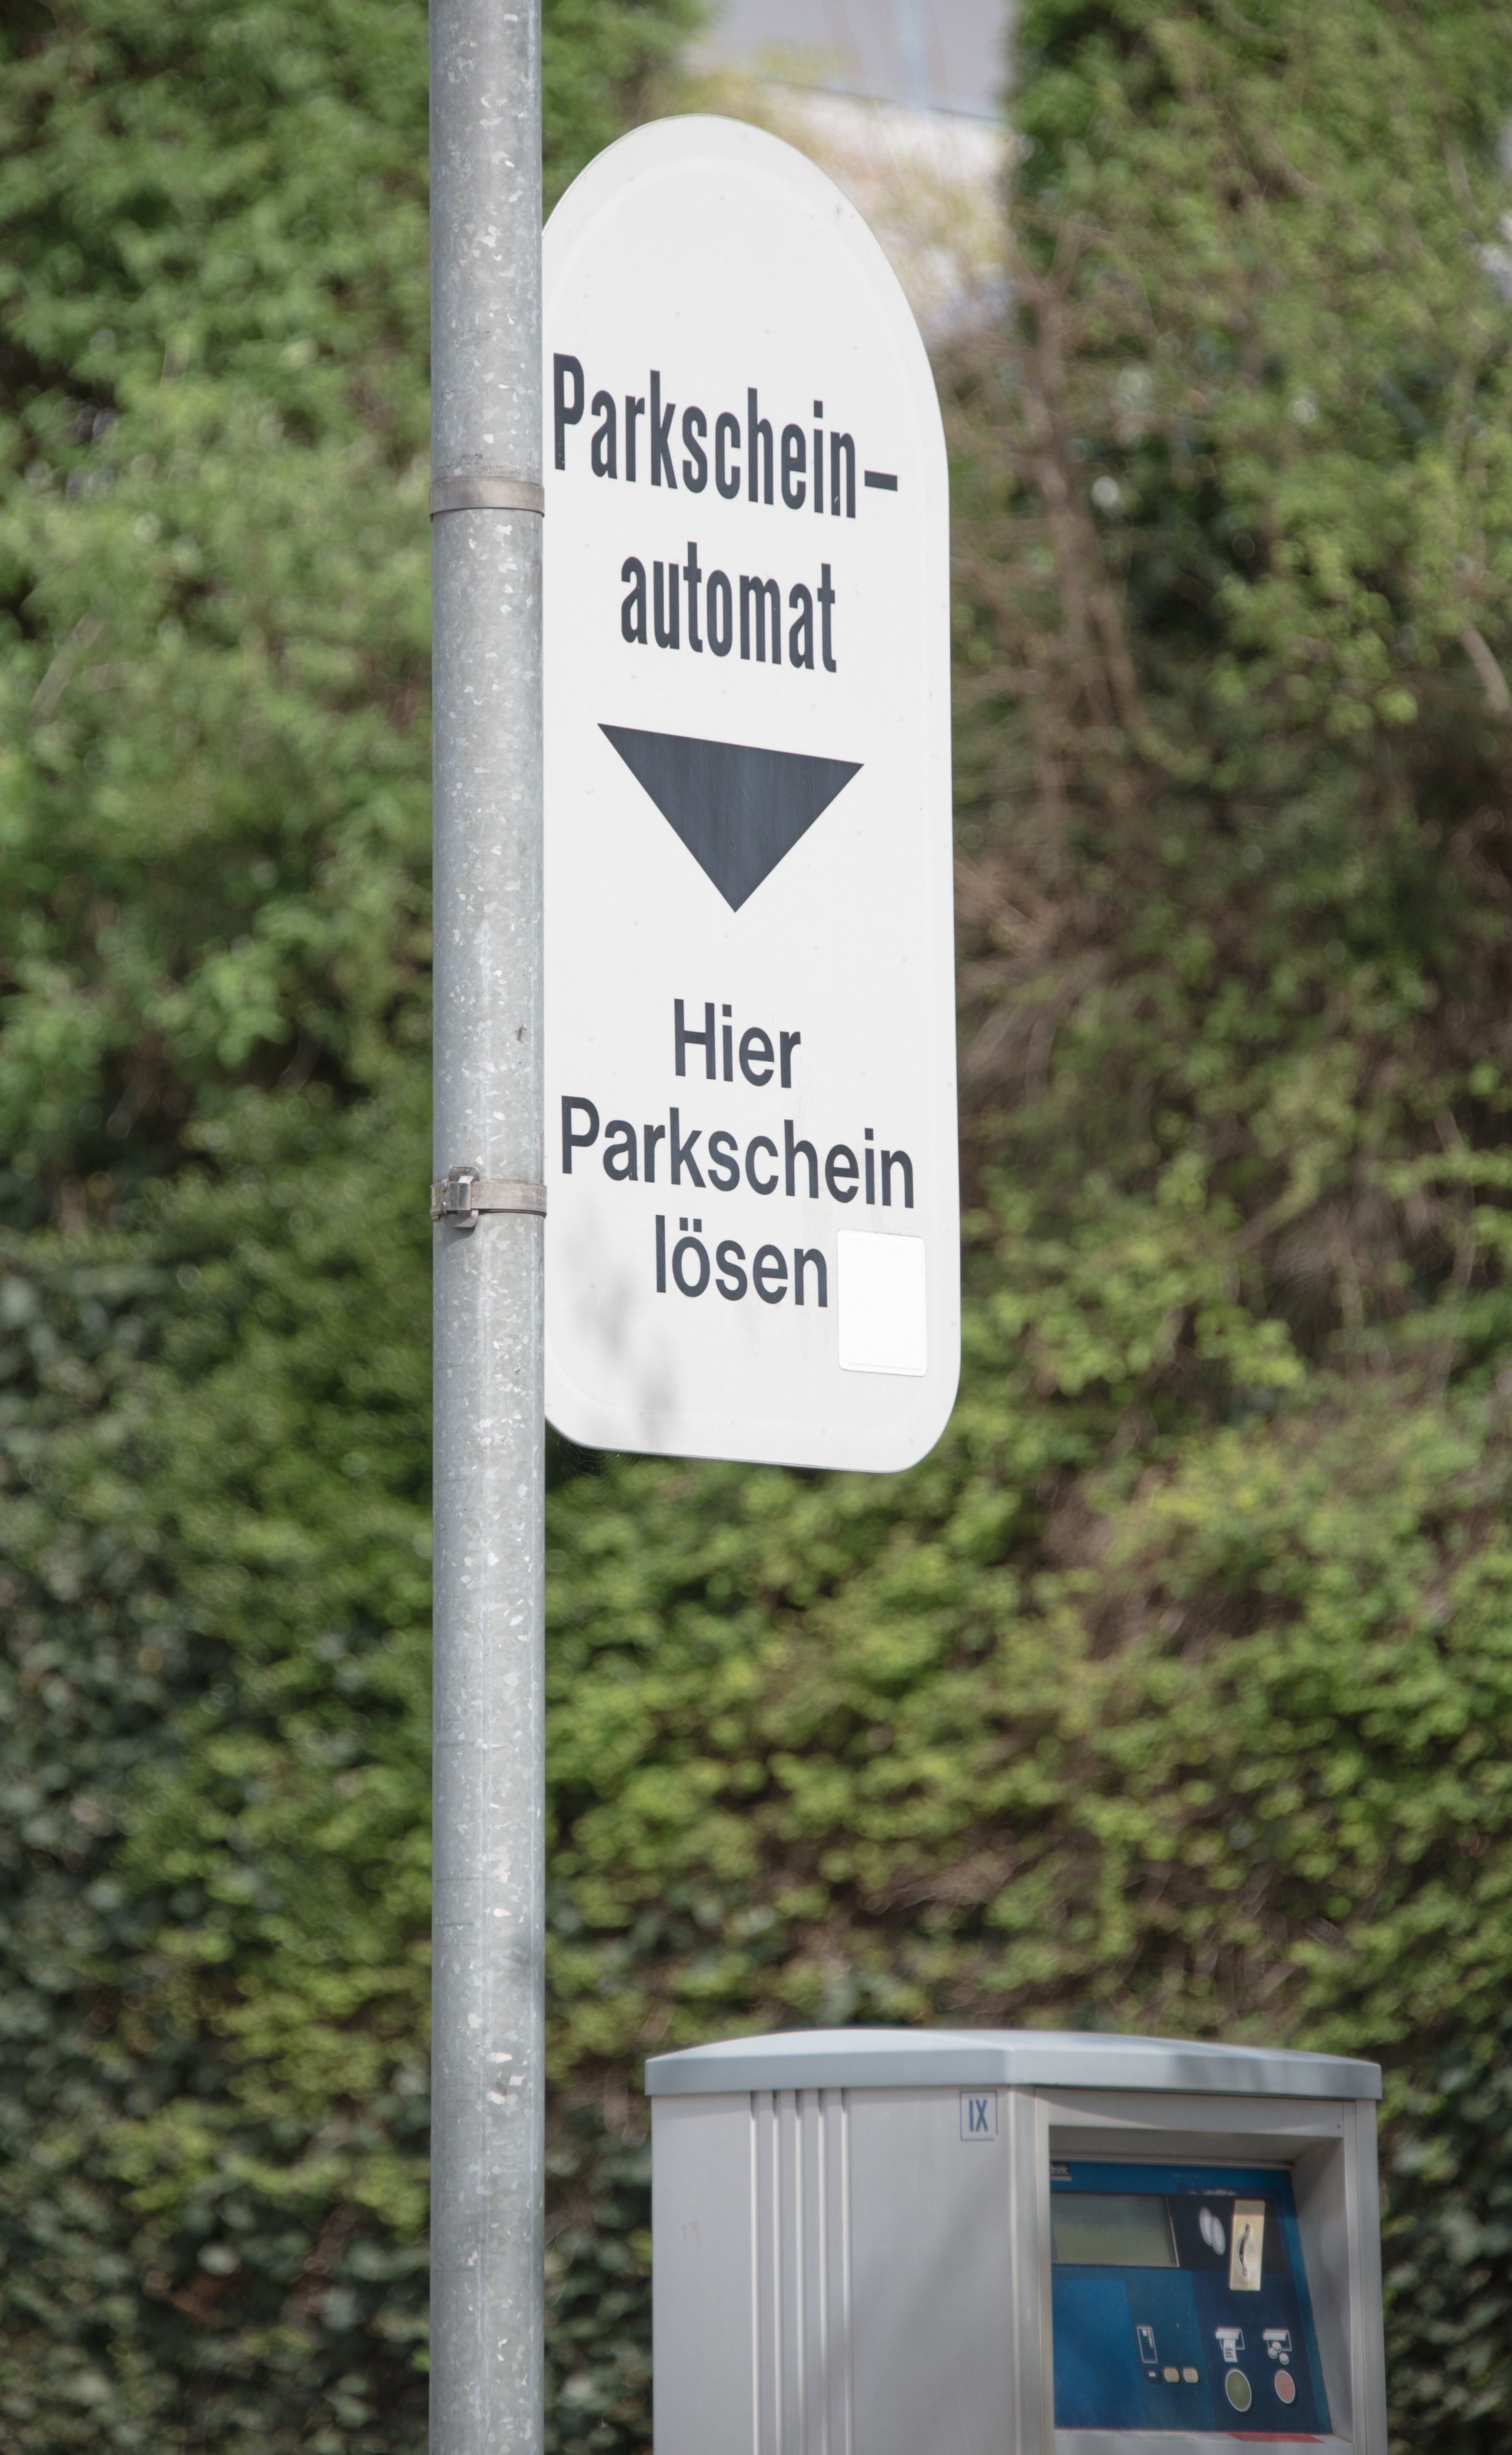
parking, advertising, sign, park, street sign, signage, automatic, traffic sign, park ticket vending machine, dues